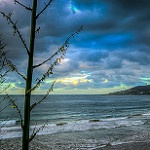
Label: sea